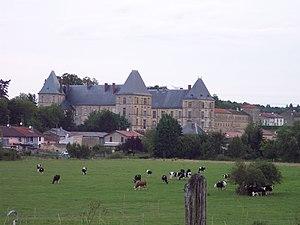
Cet article recense les monuments historiques de la Meuse, en France.
Louppy-sur-Loison est une commune française située dans le département de la Meuse, en région Grand Est.
La liste des châteaux de la Meuse recense de manière non exhaustive les châteaux, maisons fortes, mottes castales, situés dans le département français de la Meuse. Il est fait état des inscriptions et classements au titre des monuments historiques.